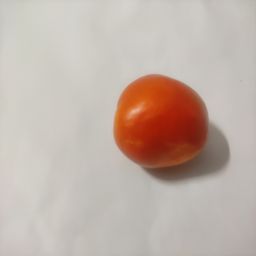
Crop: Tomato
Quality: Ripe